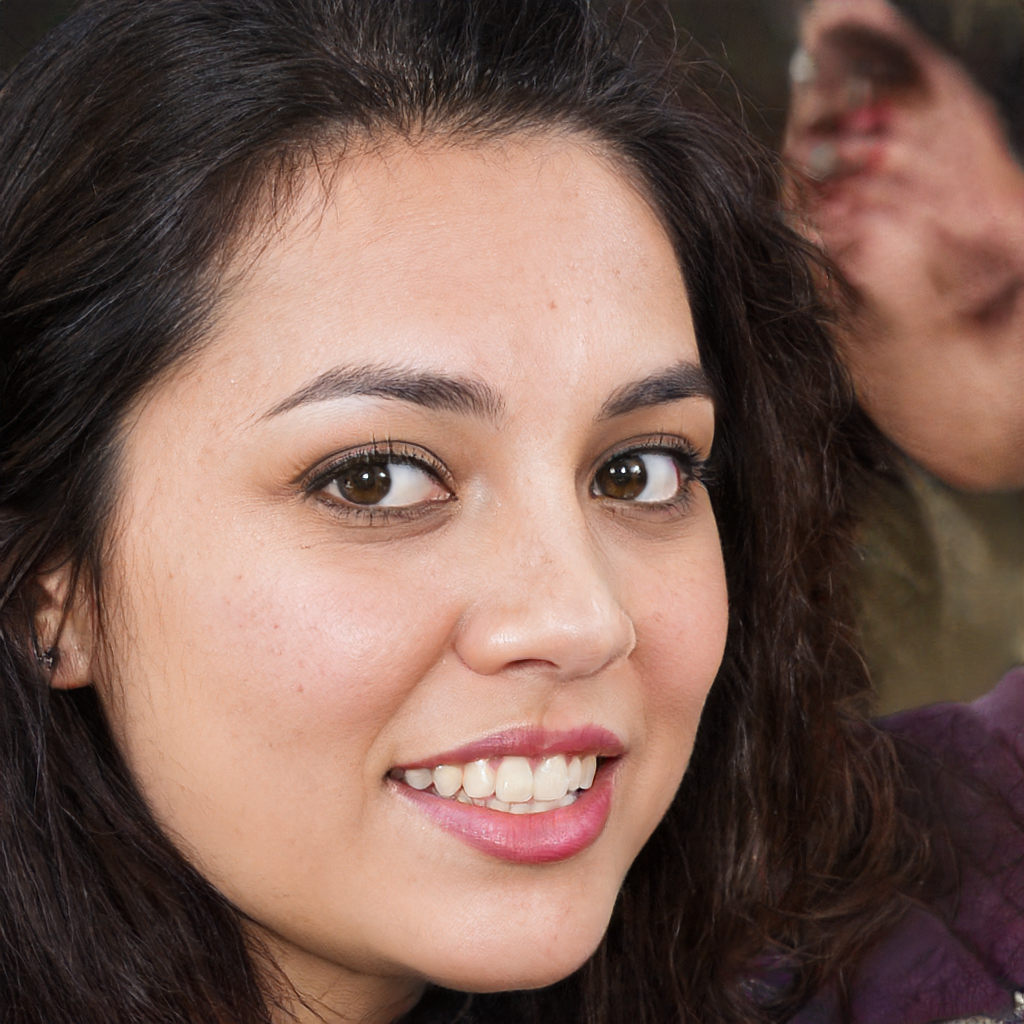
Label: Colored